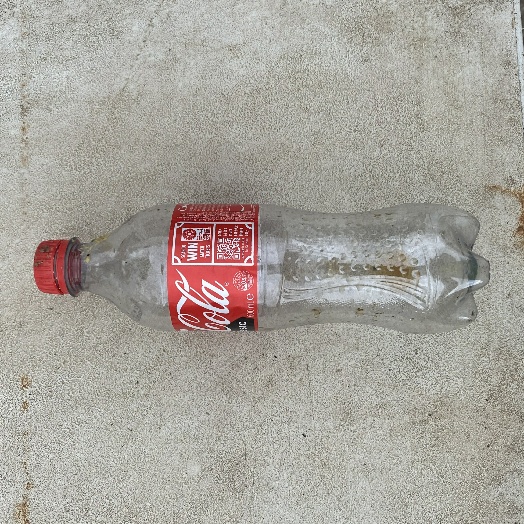
Label: Plastic